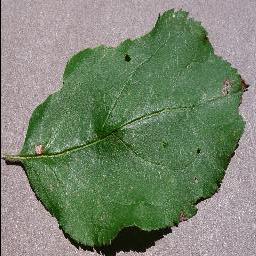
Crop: apple
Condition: black_rot